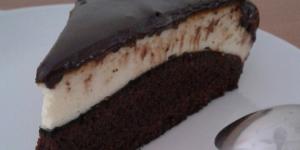
tarta de brownie y cheesecake